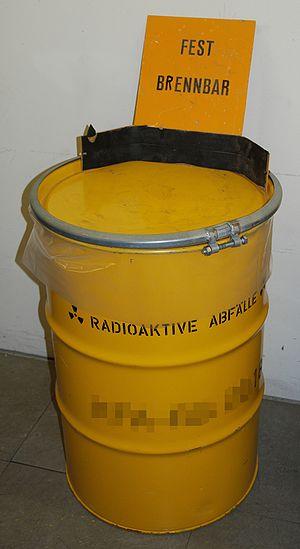
Les déchets nucléaires de très faible activité sont principalement des matériaux contaminés provenant du fonctionnement et du démantèlement de sites nucléaires : ferraille, gravats, béton... Ils sont relativement peu radioactifs mais les volumes générés sont plus importants que ceux des autres catégories.
Un déchet radioactif est un déchet qui, du fait du niveau de sa radioactivité, nécessite des mesures de radioprotection particulières. Ces déchets doivent réglementairement faire l'objet d'une caractérisation radiologique et d'un contrôle, afin d'assurer que leur stockage est adapté à leur radioactivité éventuelle, et ne crée pas de risque radiologique. Le cas échéant, dans de nombreux pays, des « déchets nucléaires » sans radioactivité significative peuvent être « libérés » après contrôle, pour être traités comme des déchets d'activités économiques de même type.